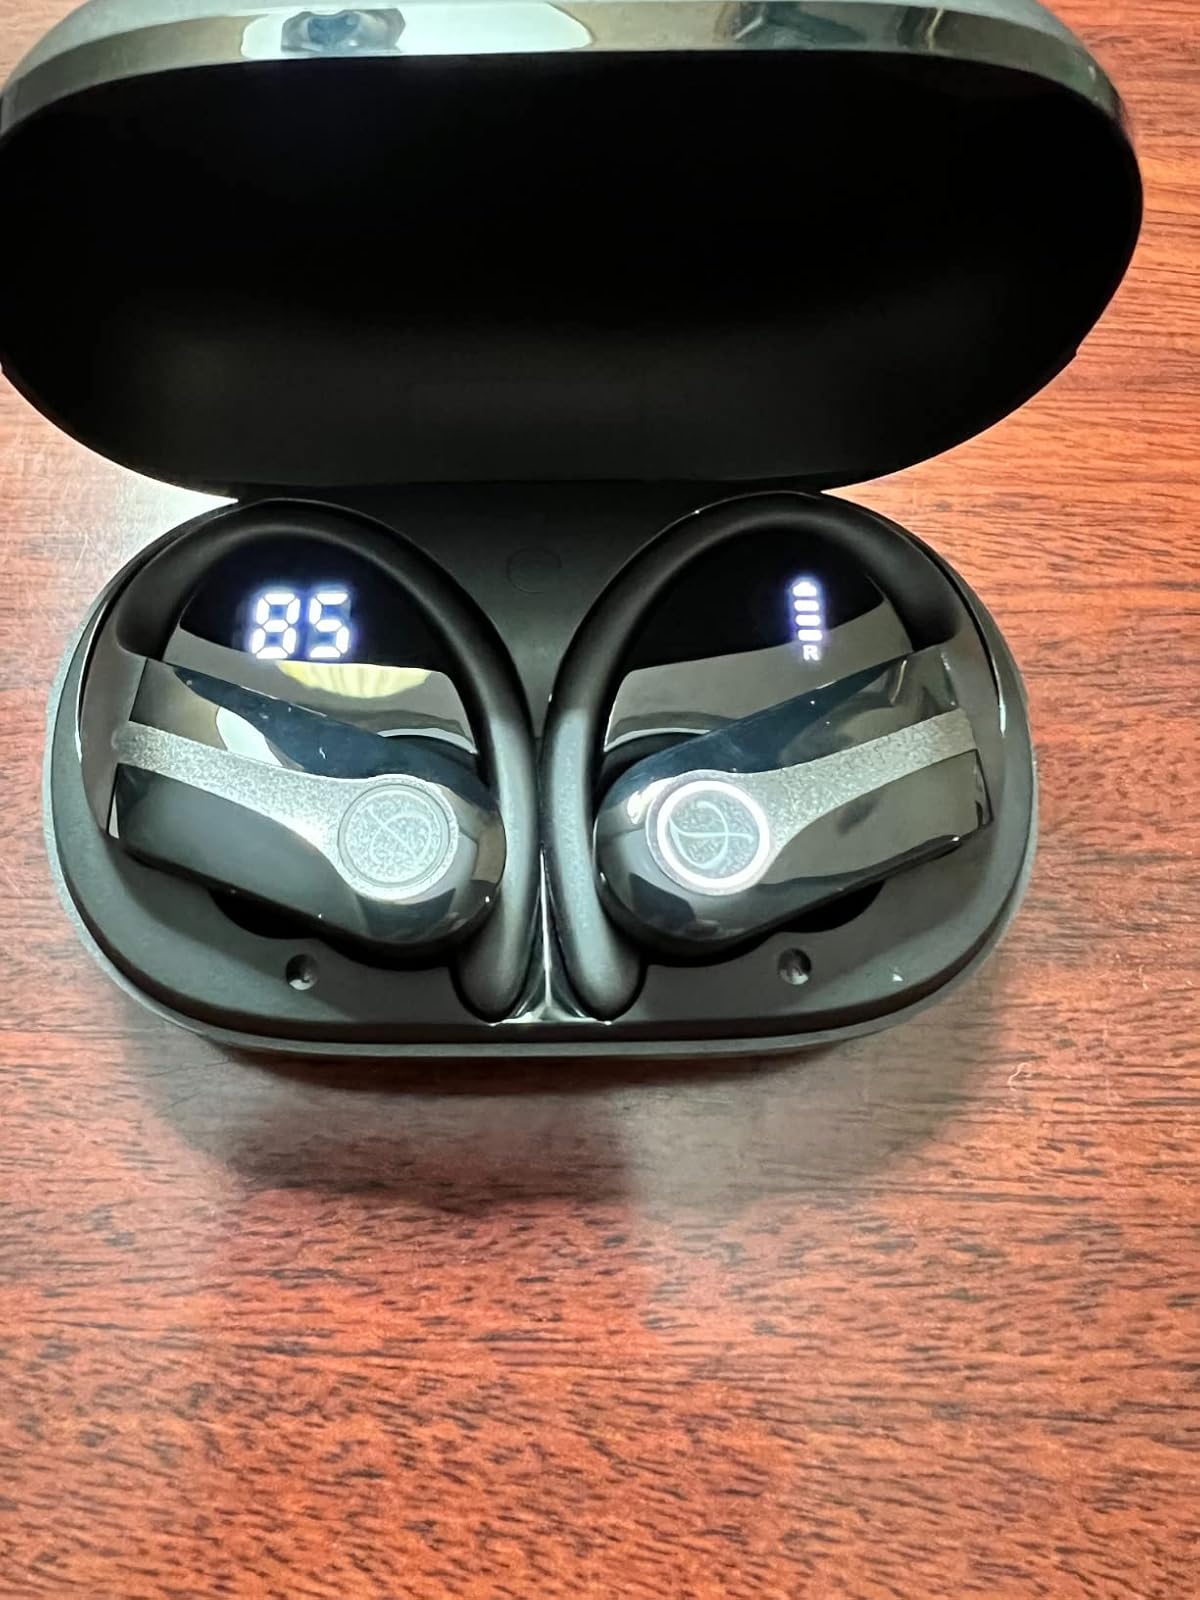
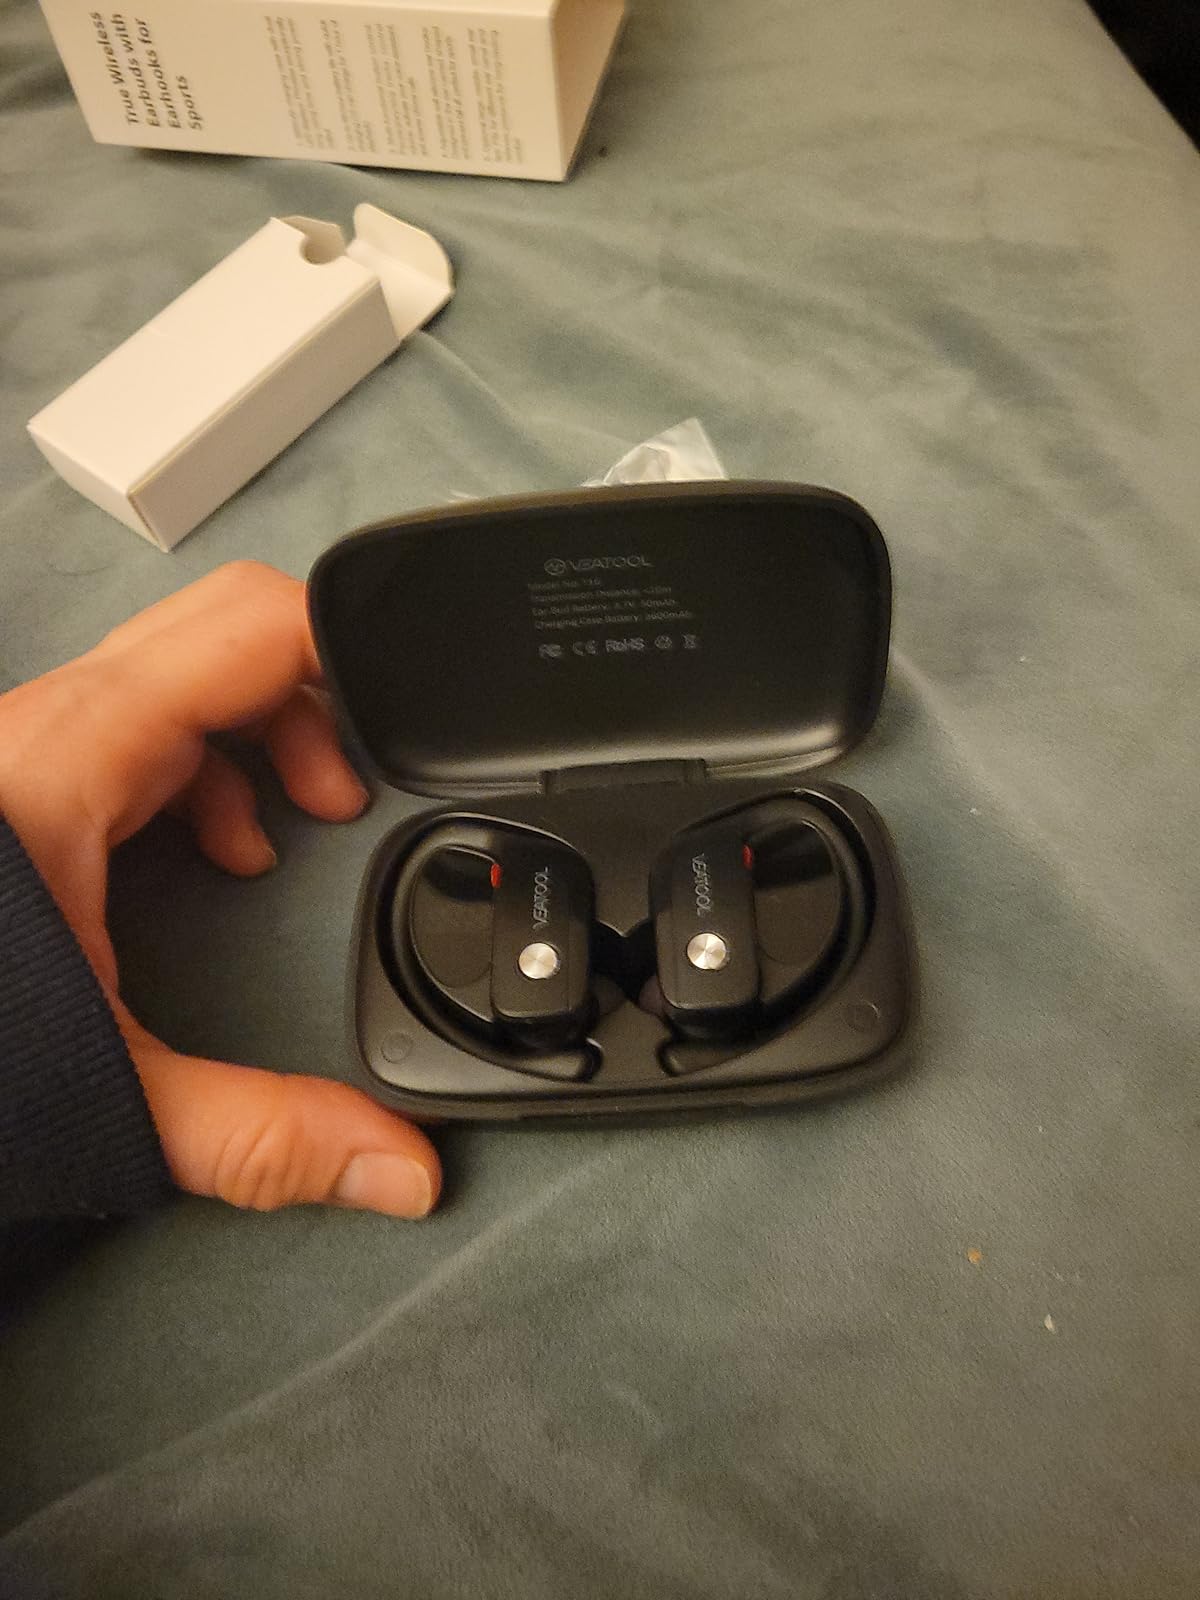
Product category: earbuds
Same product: no